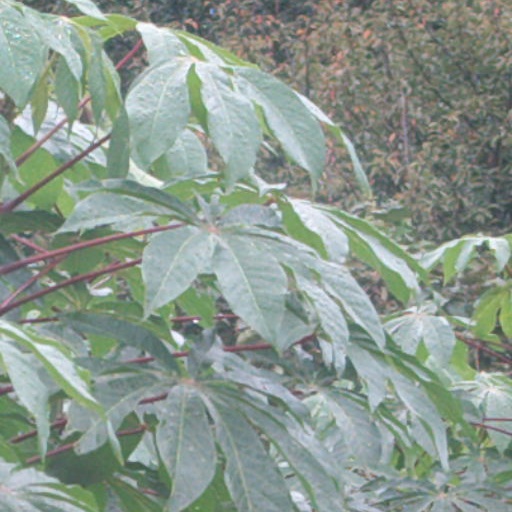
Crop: cassava